Bill Hapac

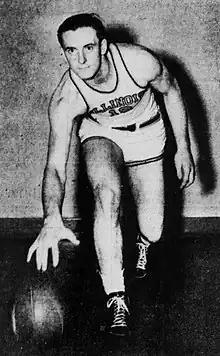
Bill Hapac c. 1939

William John "Wild Bill" Hapac (January 26, 1918 – March 9, 1967) was the first consensus All-American to play for the University of Illinois men's basketball team when he garnered the recognition during his senior season of 1939–40. A native of Chicago, Illinois, Hapac was an all-state player for J. Sterling Morton High School East in 1935.